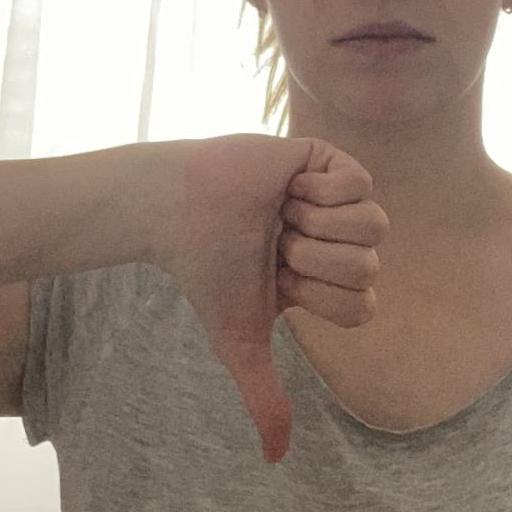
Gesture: dislike